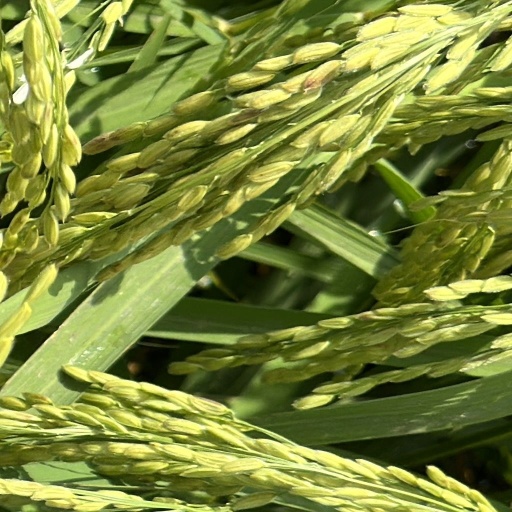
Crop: rice